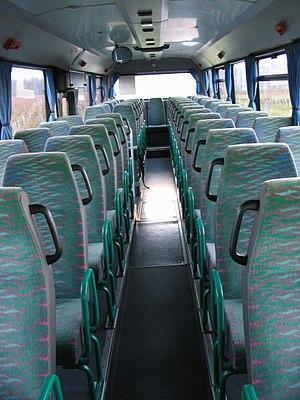
Intérieur Renault Tracer (1999).
Le Renault Tracer est un autocar de ligne interurbaine, périurbaine et scolaire fabriqué et commercialisé par le constructeur français Renault Véhicules Industriels de 1991 à 2002. Outre son importante carrière interurbaine, il connaîtra également un grand succès au sein de l'armée française.